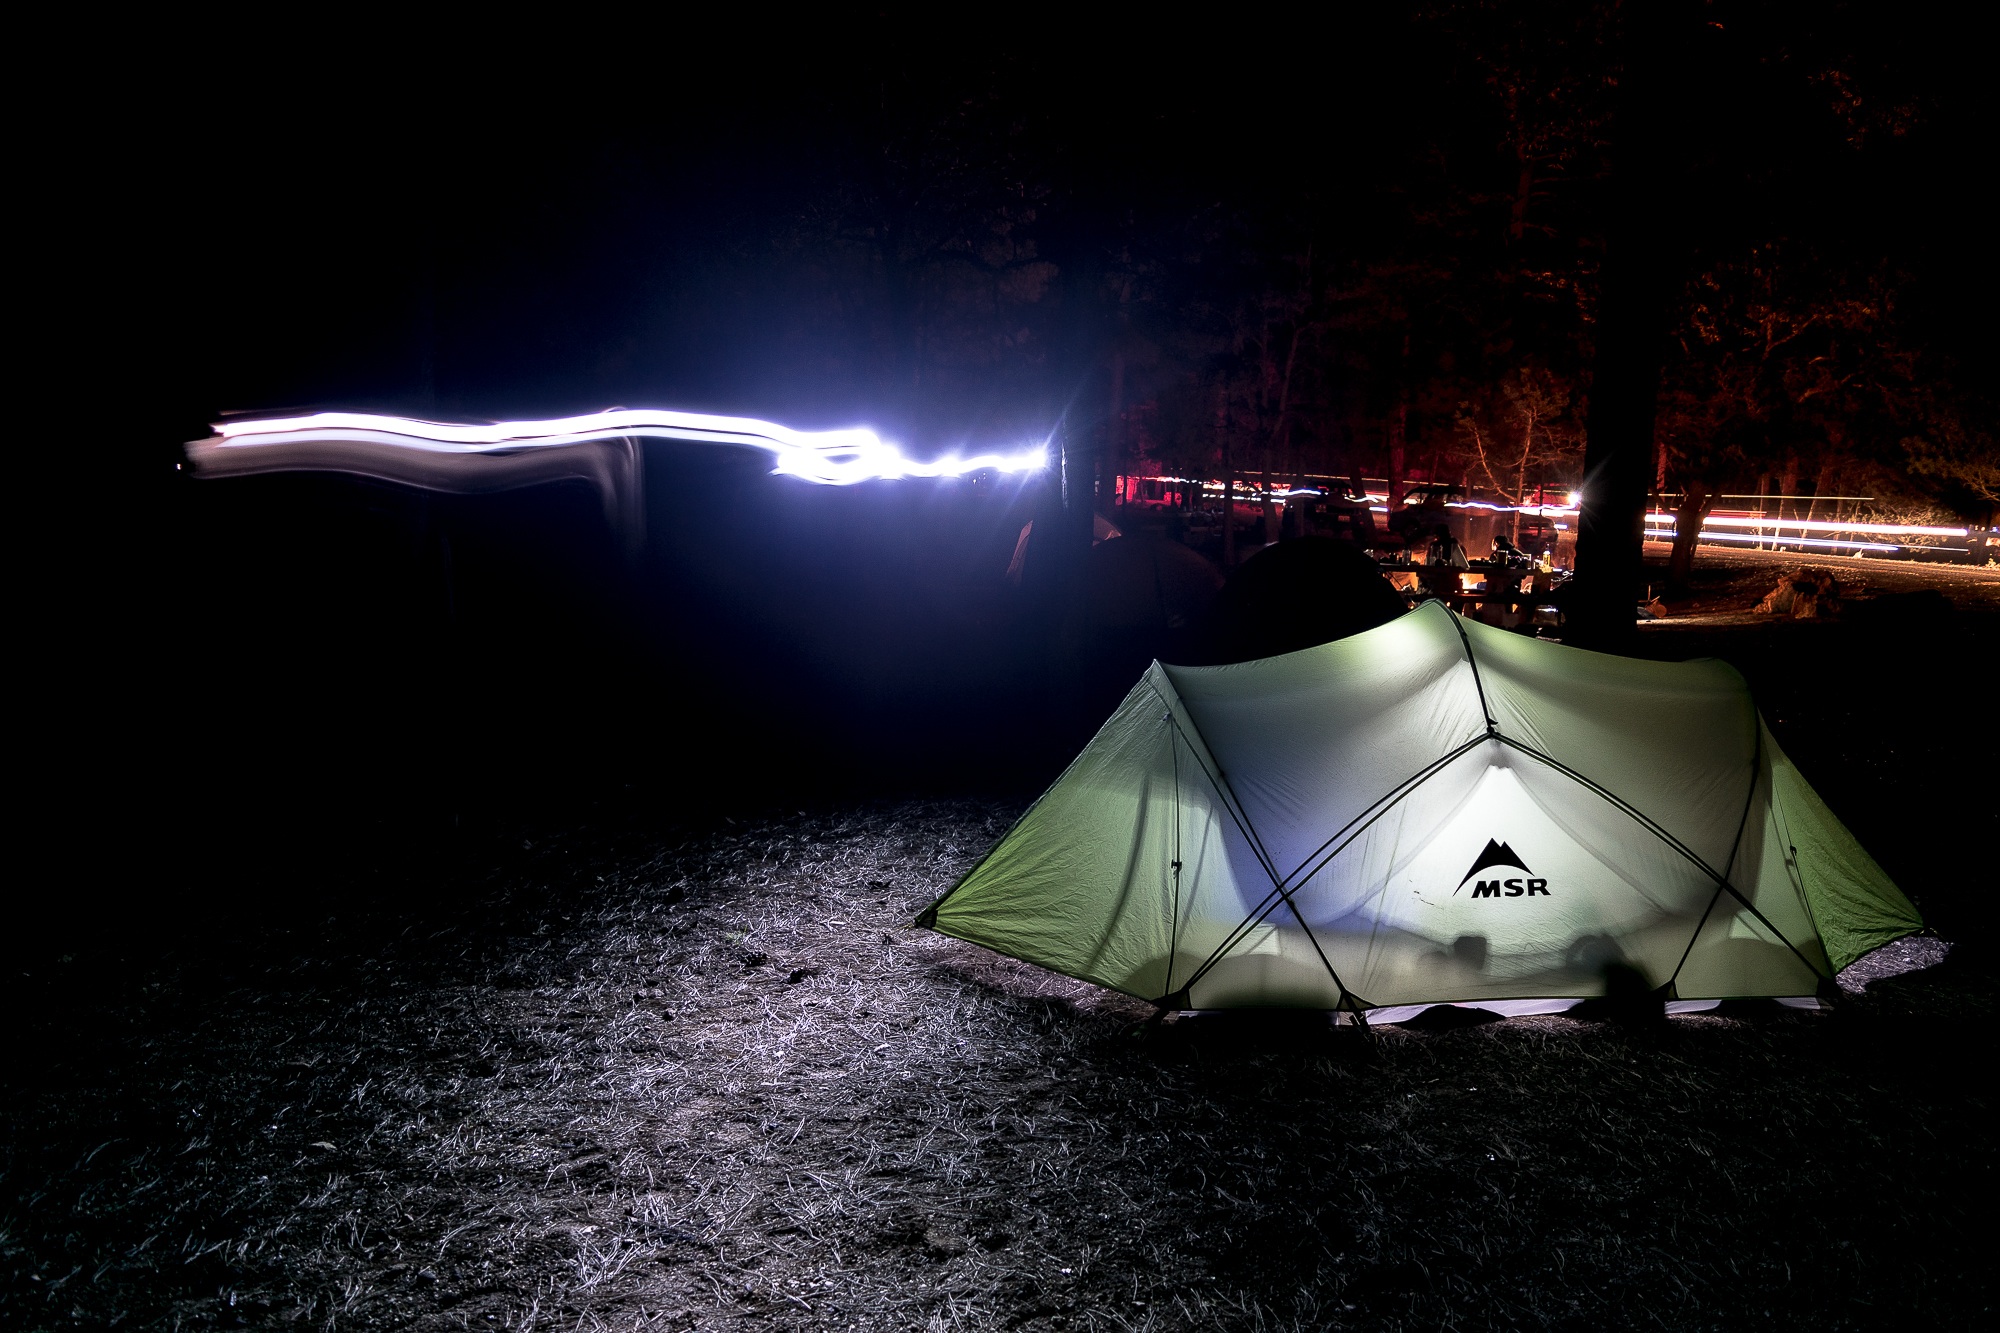
wing, light, night, reflection, darkness, lighting, screenshot, computer wallpaper